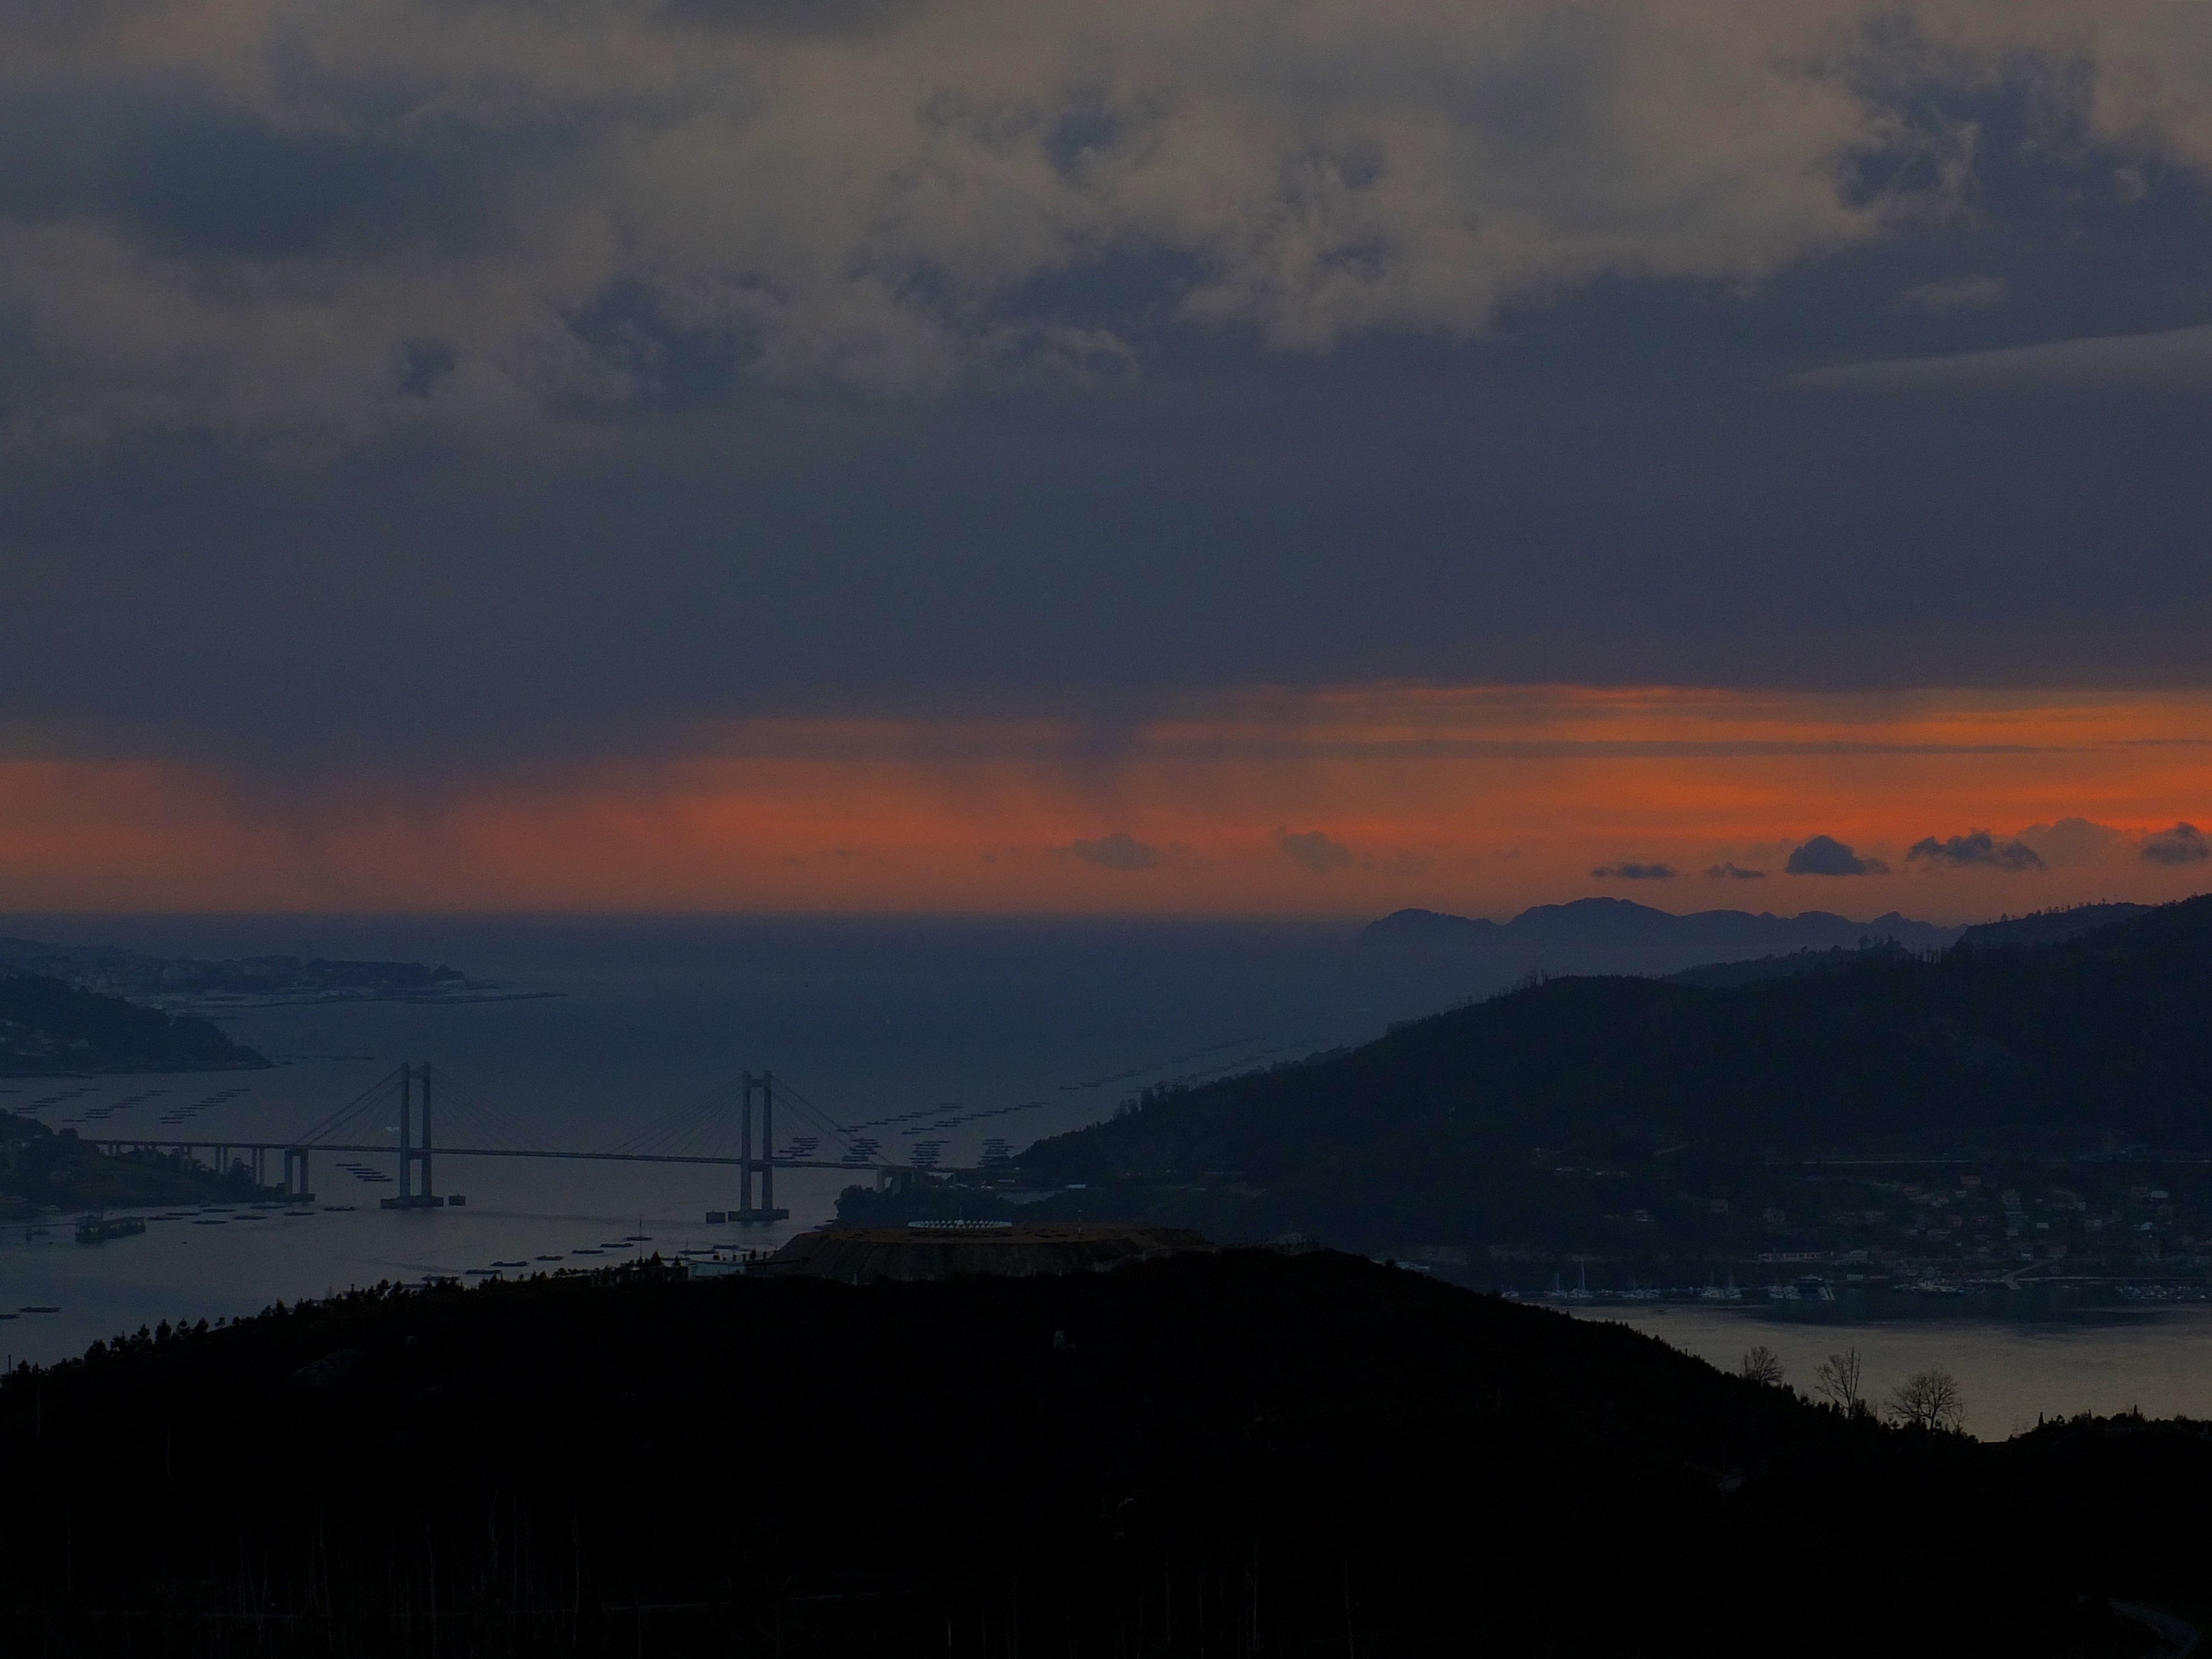
landscape, sea, coast, horizon, mountain, cloud, sky, sunrise, sunset, morning, hill, dawn, atmosphere, dusk, evening, weather, spain, galicia, paisajes, arcade, espana, ggl1, gaby1, fujifilmxs1, afterglow, arcadegaliciaespa a, atmospheric phenomenon